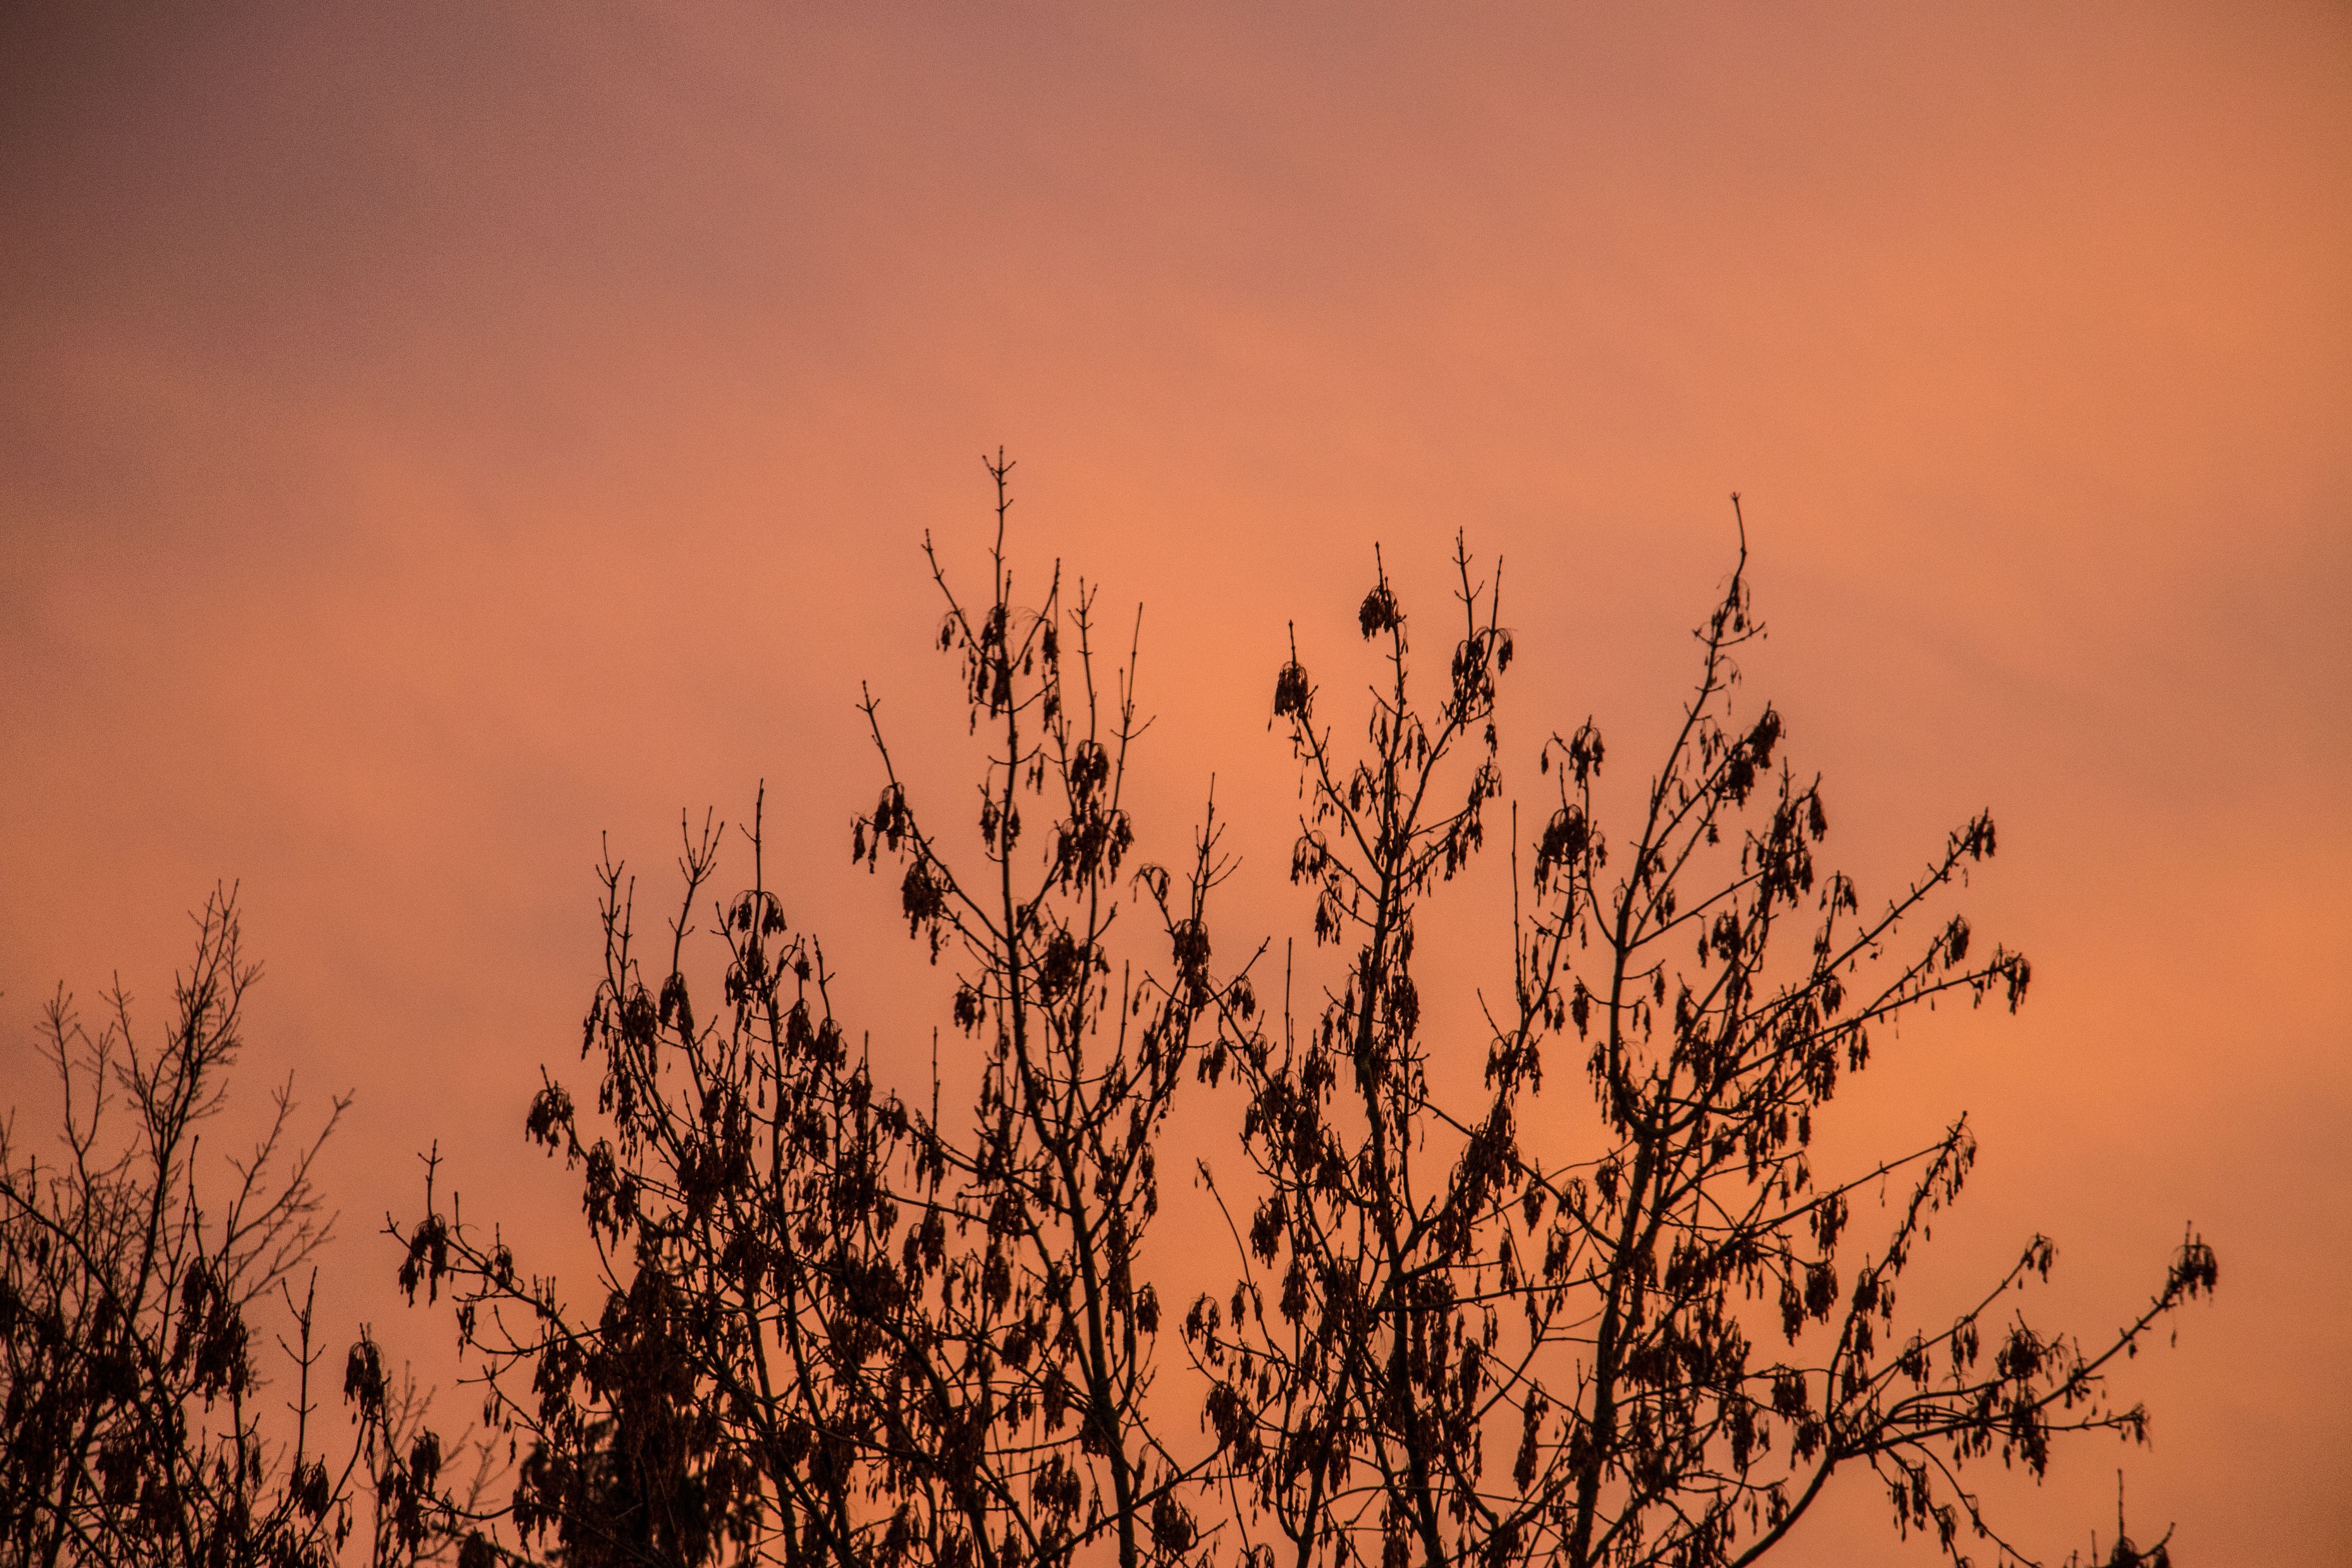
landscape, tree, nature, horizon, branch, winter, cloud, sky, sun, sunrise, sunset, field, prairie, sunlight, morning, dawn, dusk, evening, autumn, savanna, flowers, afterglow, kahl, atmospheric phenomenon, grass family